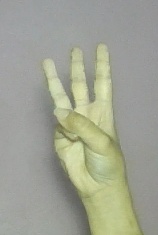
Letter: thaa